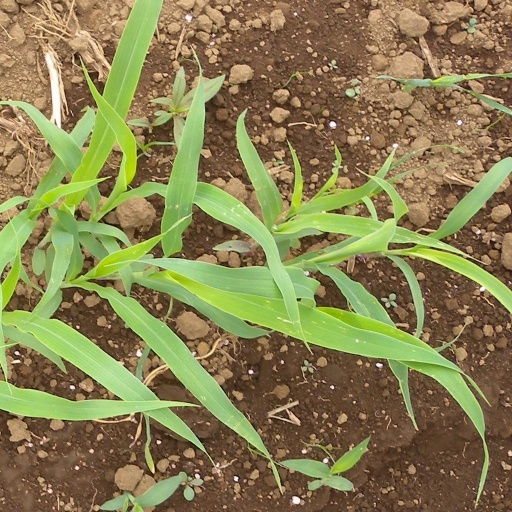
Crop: sorghum